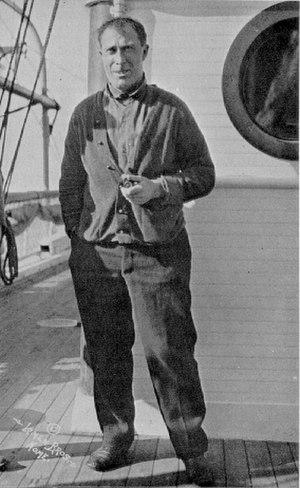
Le capitaine Robert Abram Bartlett fut un célèbre navigateur sur mer glacée et un explorateur de l'Arctique de la fin du XIXᵉ siècle et du début du XXᵉ siècle.